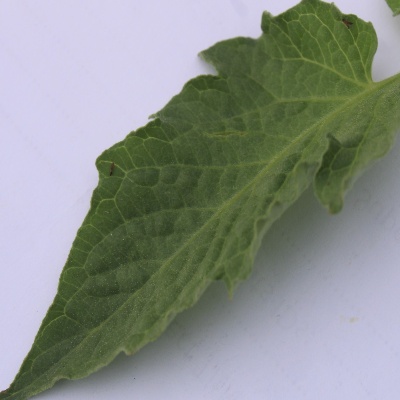
Crop: Tomato
Condition: healthy